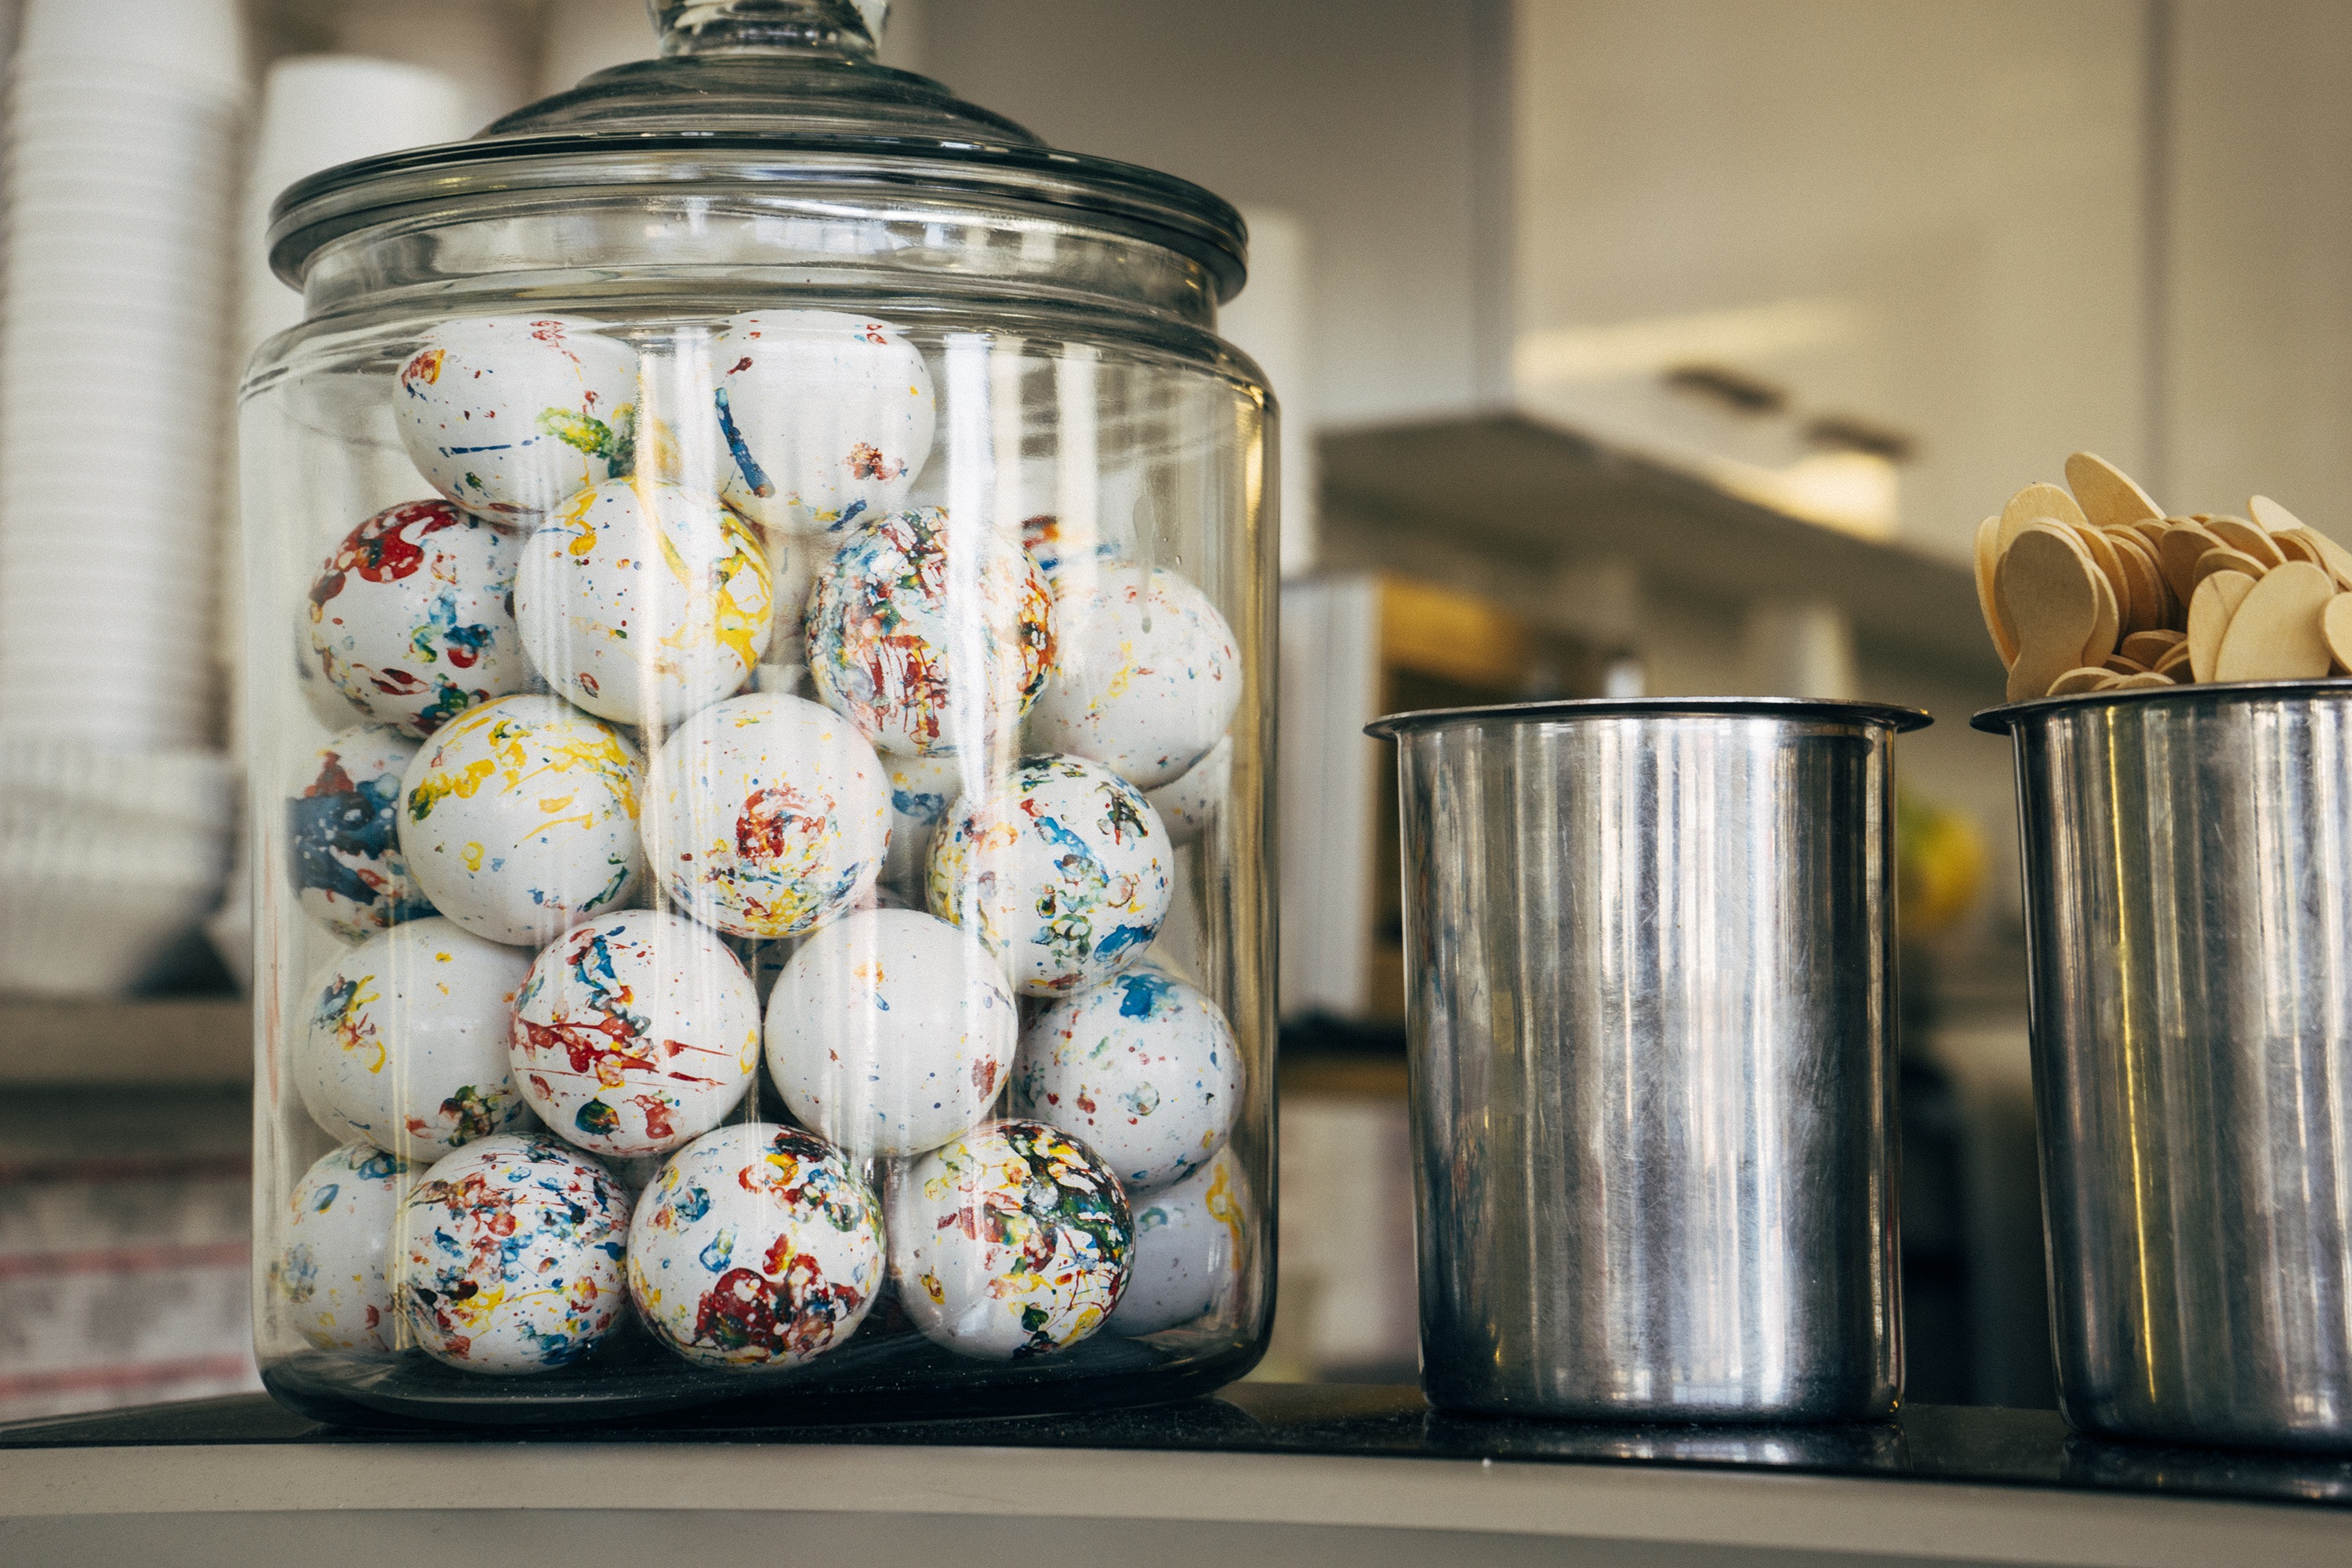
glass, jar, decoration, bowl, food, kitchen, lighting, material, stainless steel, mason jar, eggs, candy, tin can, counter top